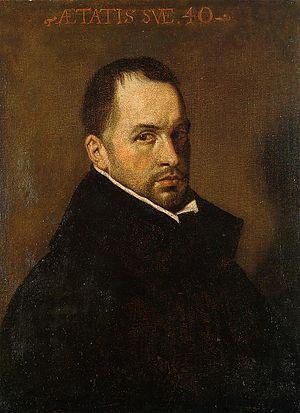
Liste des tableaux de Diego Vélasquez.
Francisco de Rioja est un poète espagnol.